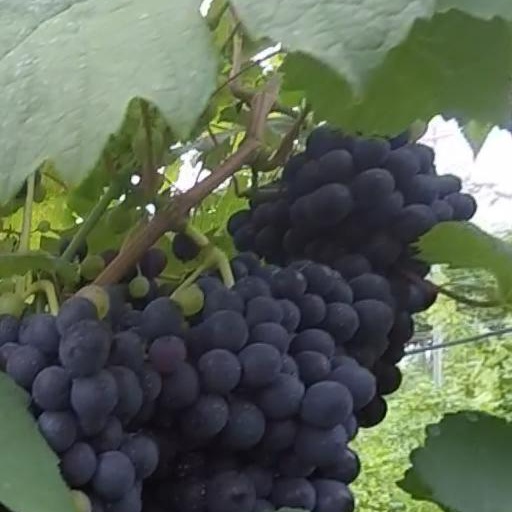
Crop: grape